Cartogram

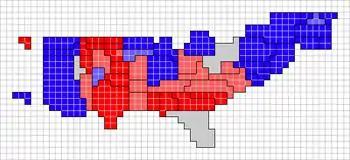

The major disadvantage of this type of cartogram has traditionally been that they had to be constructed manually, but recently algorithms have been developed to automatically generate both square and hexagonal mosaic cartograms.